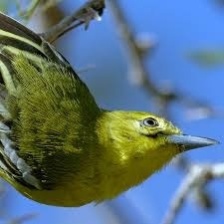
Species: COMMON IORA
Scientific name: AEGITHINA TIPHIA